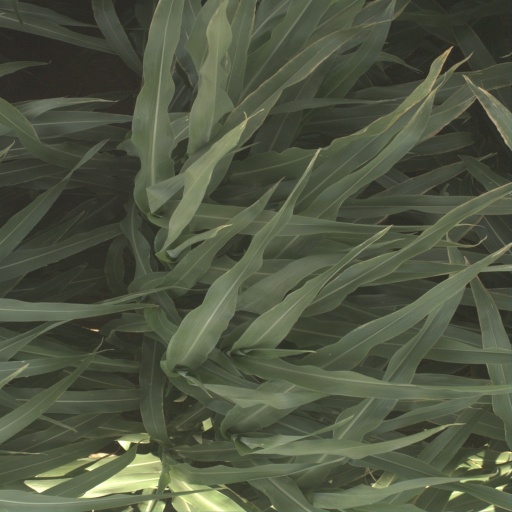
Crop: sorghum